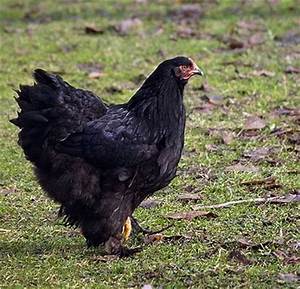
Label: chicken